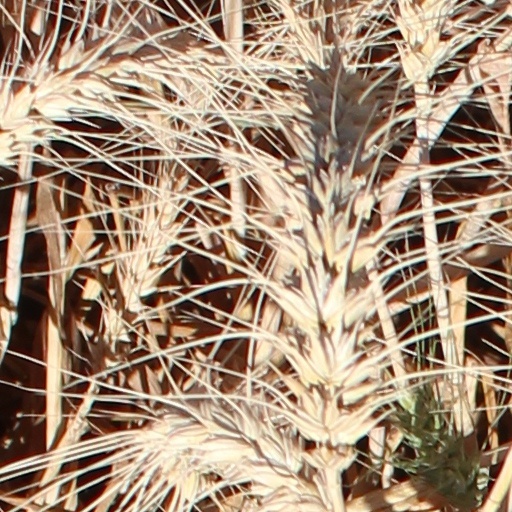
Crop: wheat